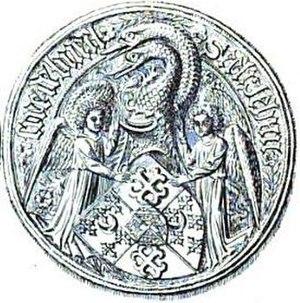
Dessin de la matrice de sceau de Jean V de Bueil, comte de Sancerre, après 1451 Blason
Jean V de Bueil, selon la généalogie traditionnelle, ou Jean (VI) dans la généalogie des Bueil rénovée par R. C. Famiglietti, est chevalier, capitaine de Tours, amiral de France, comte de Sancerre, sire d'Aubijoux et de Vailly-sur-Sauldre par sa mère, seigneur de Bueil, de Château-en-Anjou, de Vaujours, de Courcillon, de Château-Fromont par l'héritage des Bueil, de St-Christophe, de Montrésor, de Saint-Calais par les acquisitions réalisées par ses père ou grand-père, seigneur d'Ussé, vicomte de Carentan par la faveur royale.
La famille de Bueil est une famille noble française originaire de Touraine. Au début du XVᵉ siècle elle hérite du Comté de Sancerre. Le membre le plus connu de la Maison de Bueil est Jean V de Bueil, premier comte de Sancerre de la Maison de Bueil en 1451, qui participa aux côtés de Jeanne d'Arc à la levée du siège d'Orléans et écrivit bien plus tard Le Jouvencel vers 1461-1466.